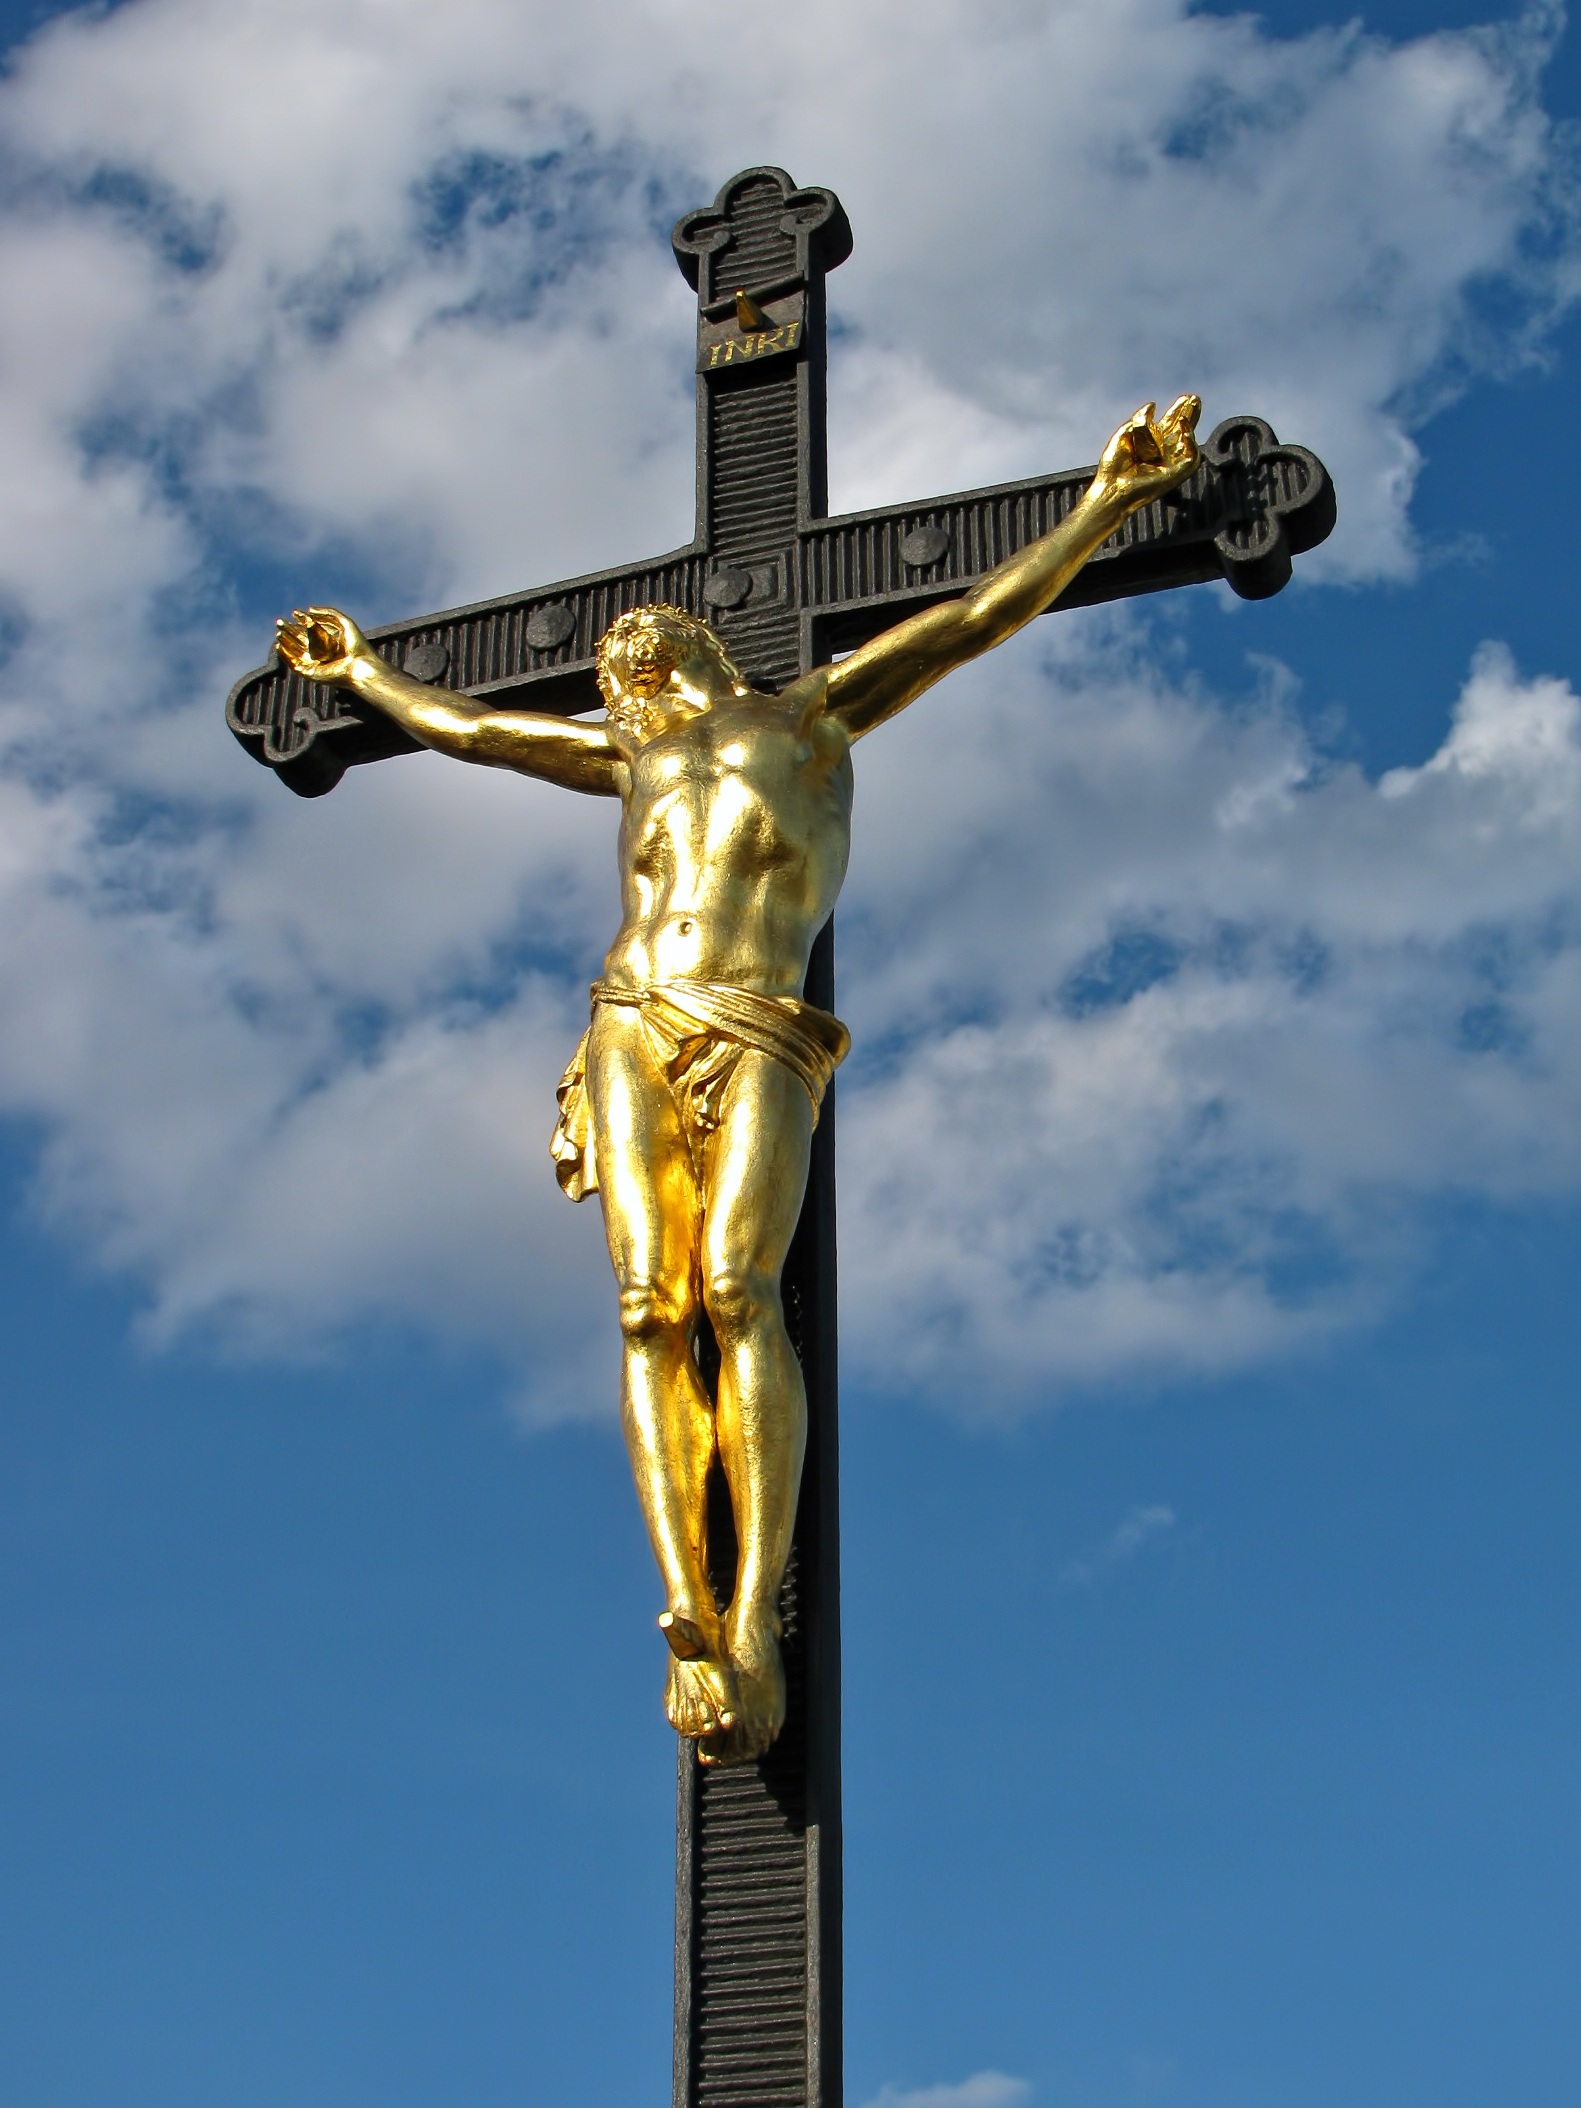
sky, monument, statue, heaven, symbol, peace, religion, church, cross, christian, death, bible, religious, catholic, christ, meditation, faith, hope, jesus, prayer, christianity, holy, sacred, crucifixion, saviour, spirit, divine, god, crucifix, believe, resurrection, spirituality, catholicism, belief, inri, sacrifice, christian symbol